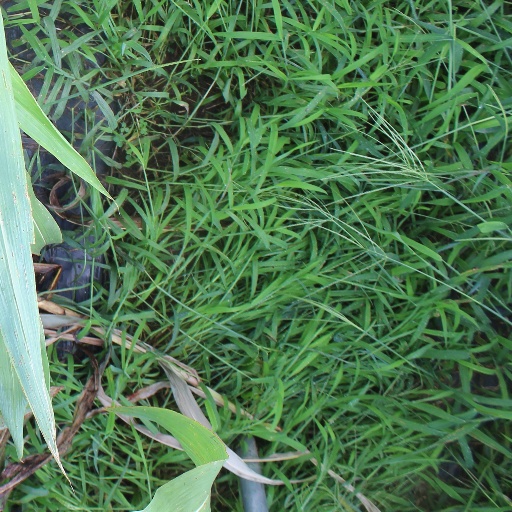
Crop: sorghum